So Get Up

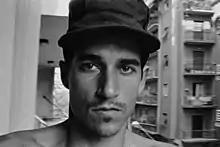
"So Get Up" lyricist Ithaka Darin Pappas in 1992

In the year 2000, a trance remix of Ithaka's "So Get Up" (entitled "See You In The Next Life") by Italian DJs, Atlantis, appeared during the closing titles sequence of the British feature film "Sorted", directed by Alexander Jovy and starring Matthew Rhys, Sienna Guillory, Ben Moor and Tim Curry.